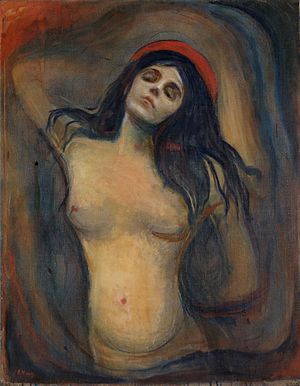
Værker af Edvard Munch
Dette er en liste over værker af Edvard Munch, autogenereret fra data i Wikidata.